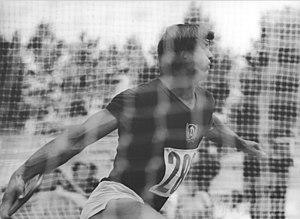
Wolfgang Schmidt, né le 16 janvier 1954 à Berlin, est un ancien athlète allemand, qui pratiquait principalement le lancer du disque. Son poids de forme était alors de 115 kg pour une taille de 1,99 m. Il a participé aux Jeux olympiques d'été de 1976 à Montréal sous les couleurs de l'Allemagne de l'Est, y remportant la médaille d'argent. Il remporta encore plusieurs médailles, dont un titre, sur la scène européenne. Wolfgang Schmidt a fait les gros titres de la presse en 1982 avec une tentative échouée de passage à l'Ouest puis son émigration en Allemagne fédérale. Il a remporté la médaille de bronze des championnats d'Europe de 1990 pour la RFA.